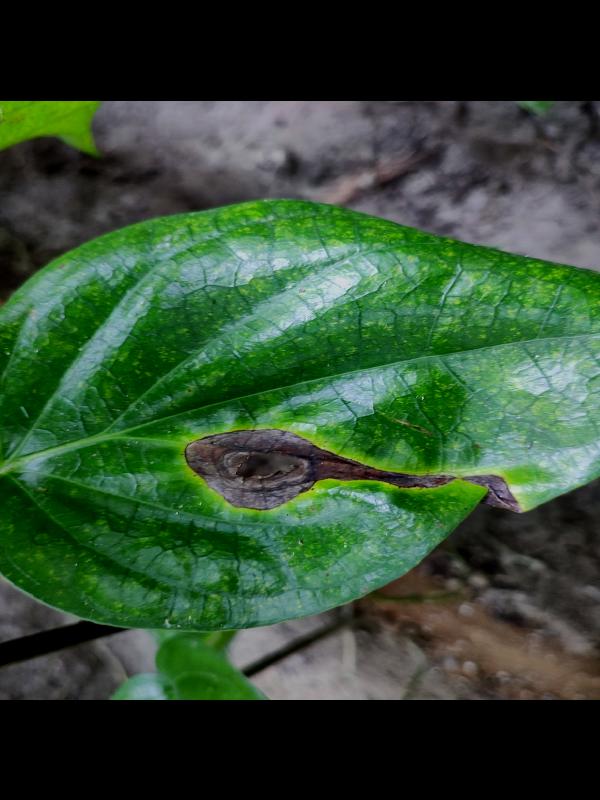
Label: Bacterial_Leaf_Disease